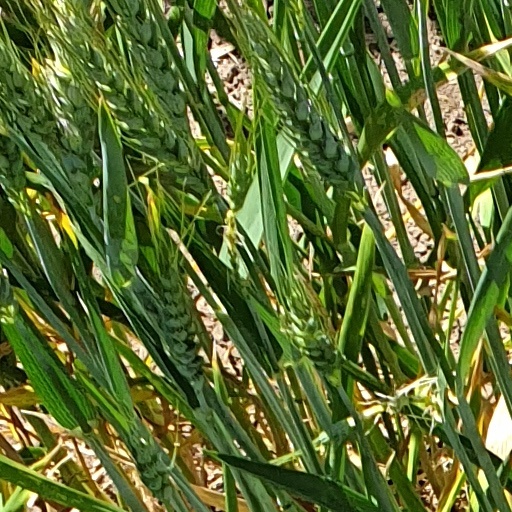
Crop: wheat